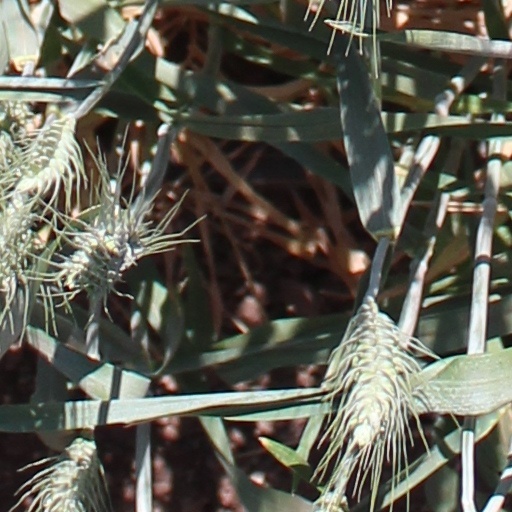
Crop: wheat